Hypostatic model of personality

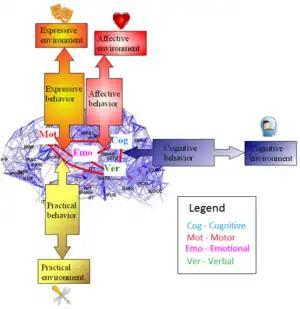

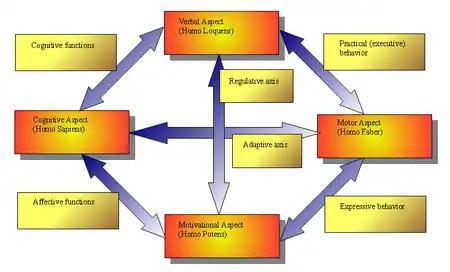

Many schools of psychotherapy see subpersonalities as relatively enduring psychological structures or entities that influence how a person feels, perceives, behaves, and sees him- or herself.